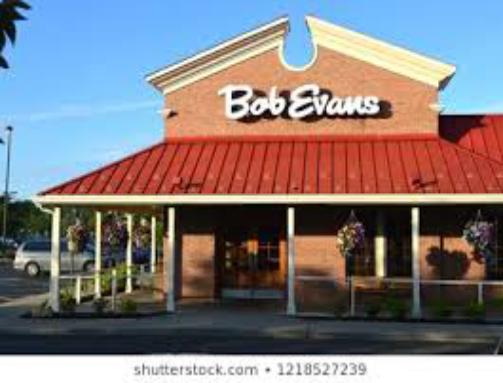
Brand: Bob Evans Restaurants
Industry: Clothes